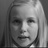
Emotion: sad